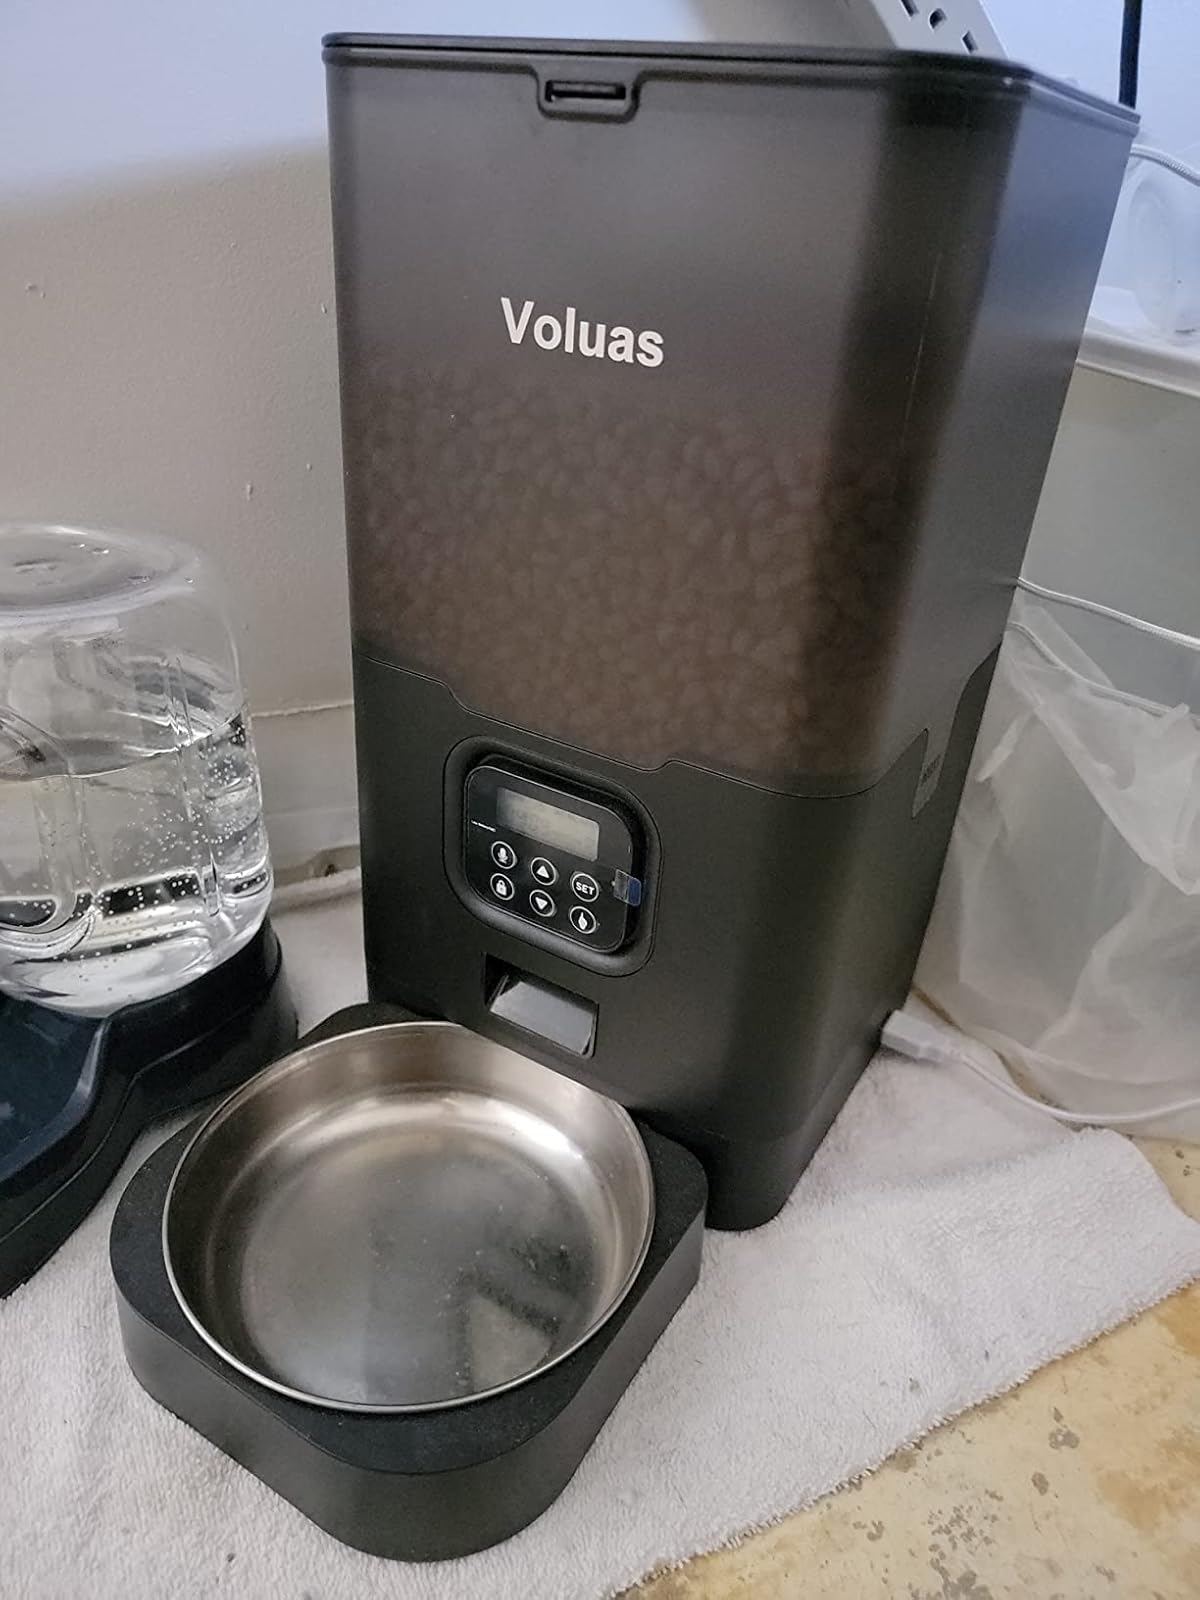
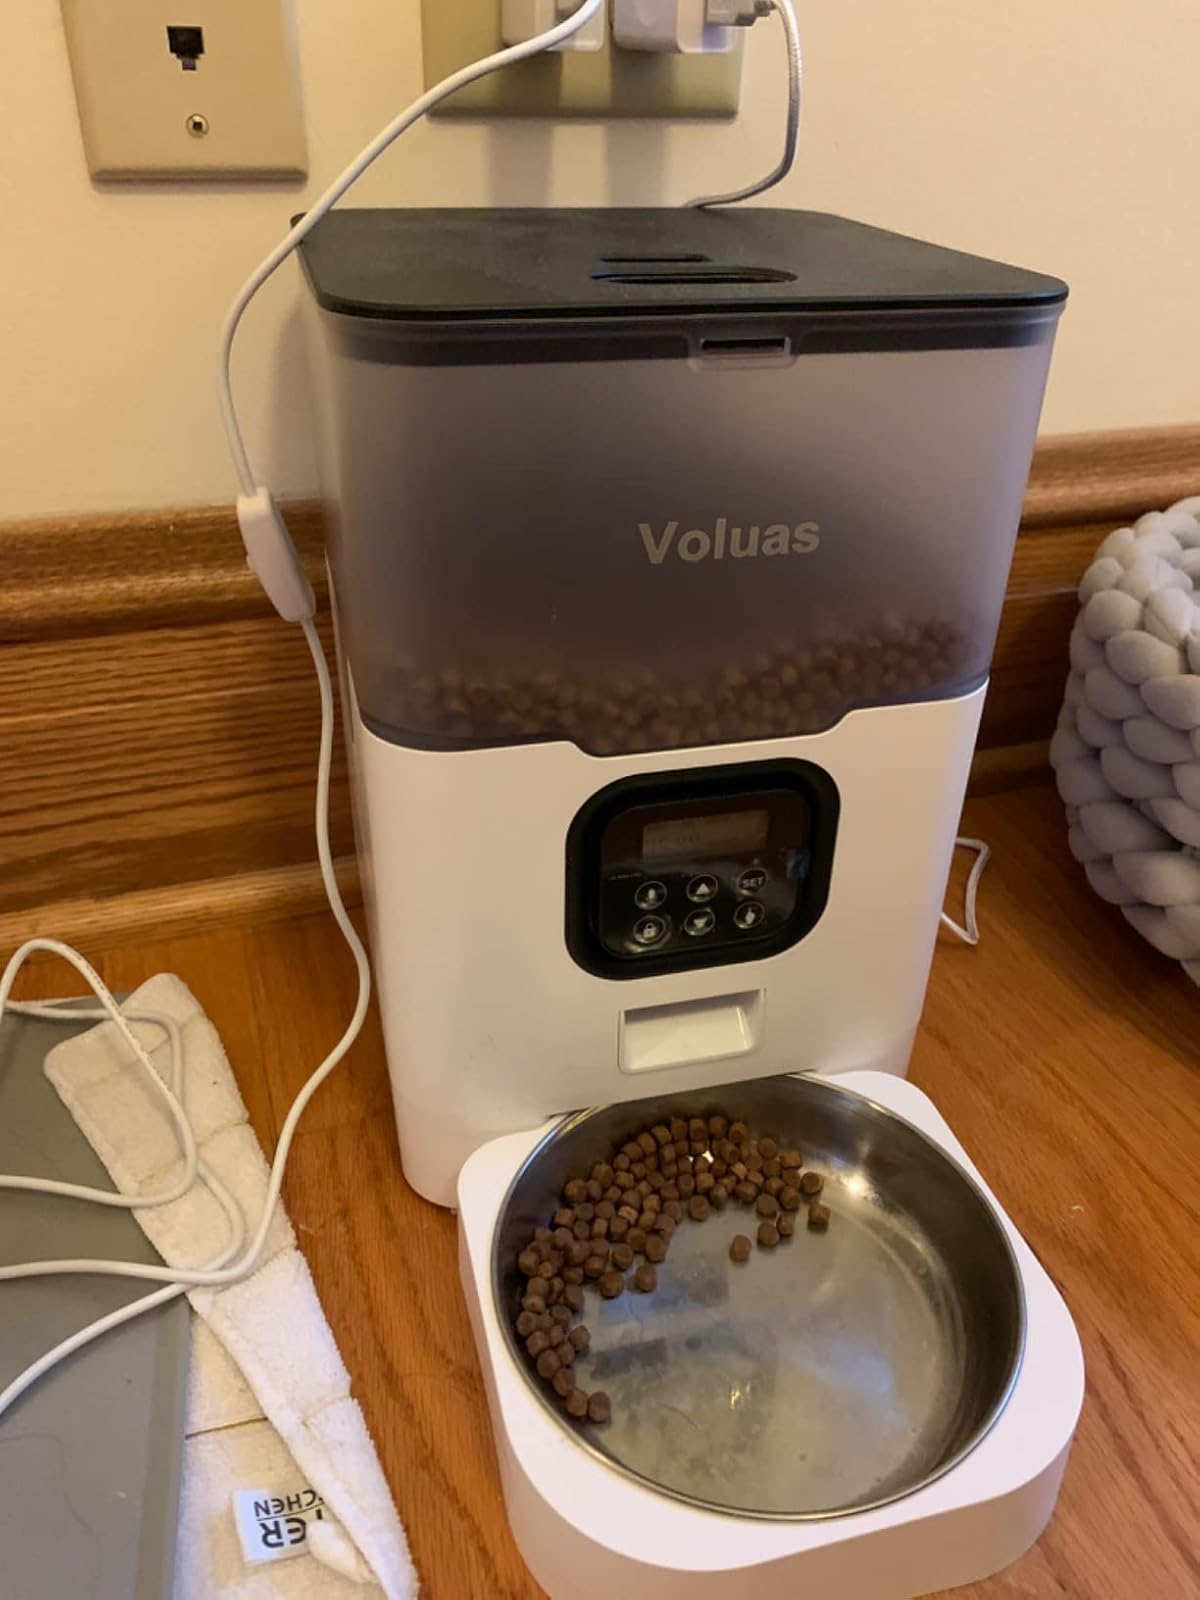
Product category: items_feeder
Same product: no